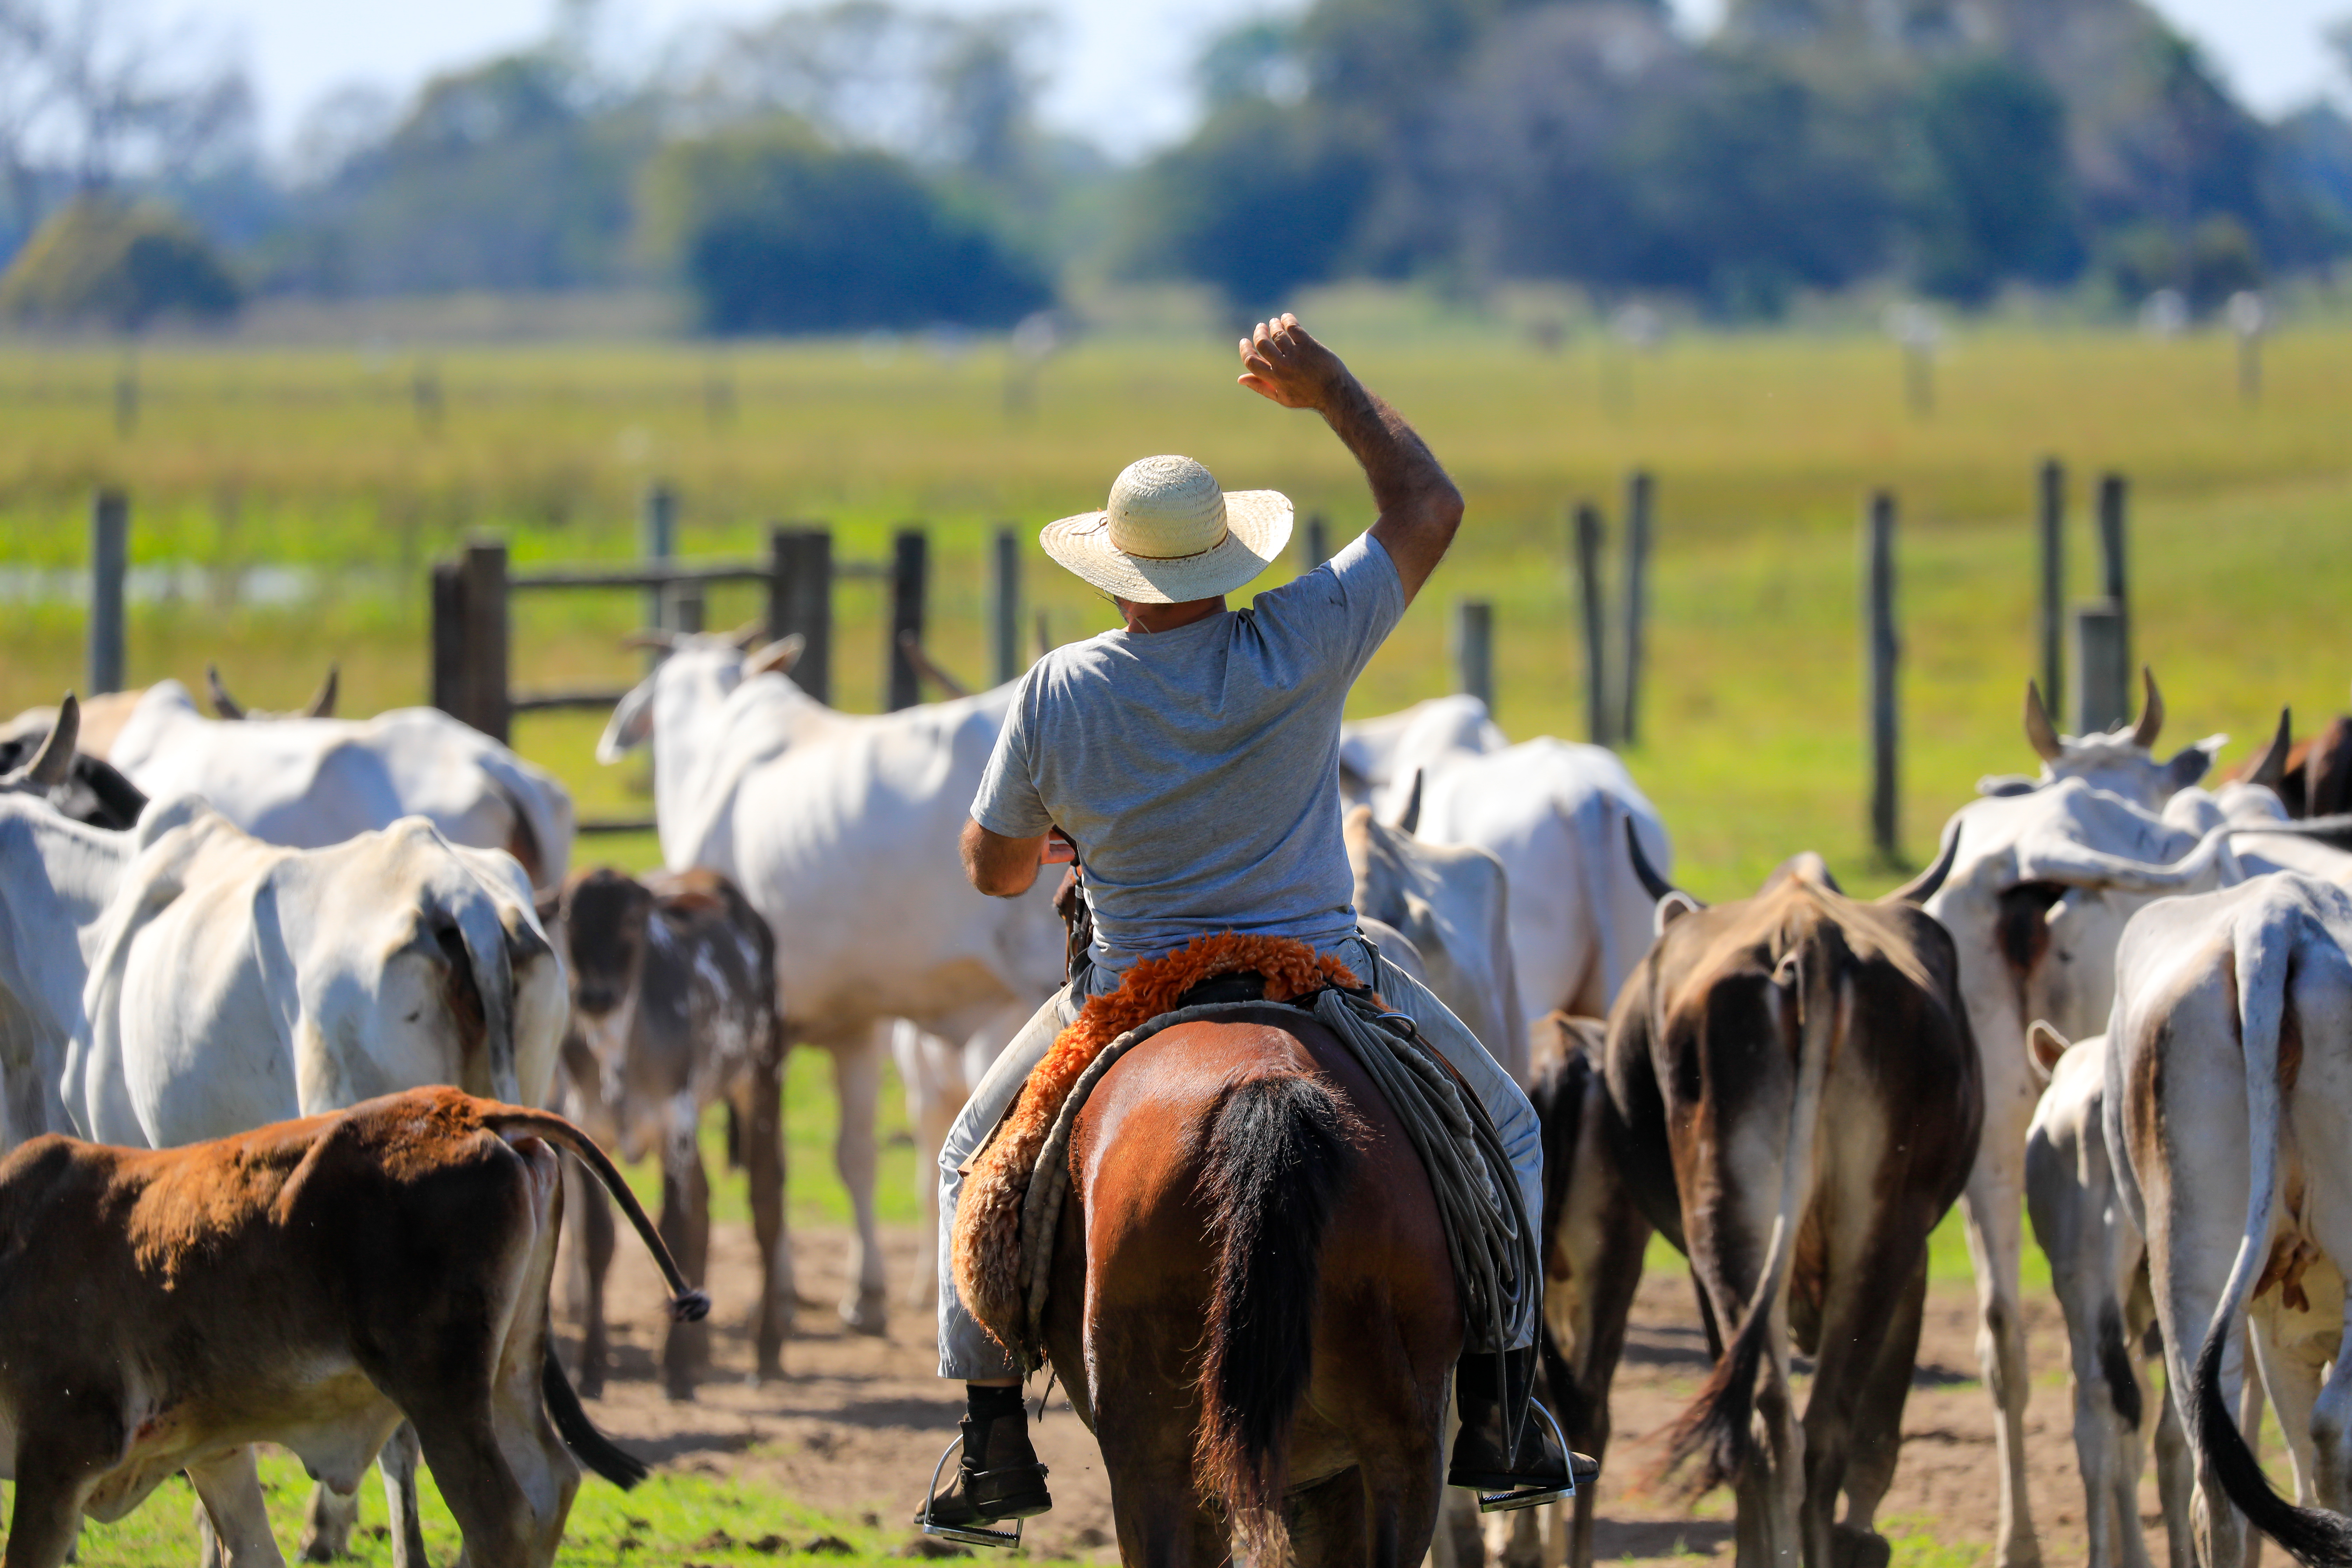
pantanal, vertebrate, mammal, horse, bovine, ranch, cowboy, herd, grassland, rural area, pasture, animal sports, wrangler, landscape, herding, livestock, recreation, rein, rodeo, traditional sport, mare, stallion, pack animal, cow goat family